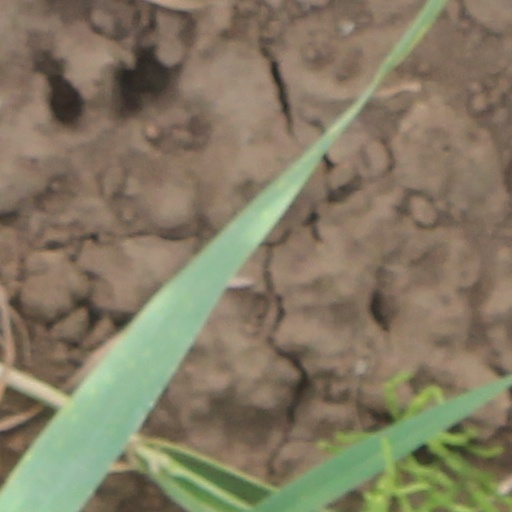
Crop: wheat